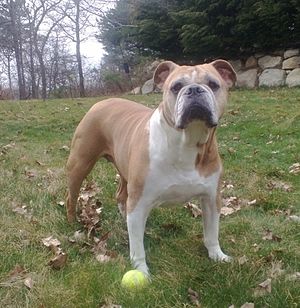
Old English Bulldog / Udseende
UKC Olde English Bulldogge
Old English bulldog er en uddød hunderace, der var populære i Storbritannien før 1835. Den uddøde i forbindelse med at tyrekampe med hundene blev forbudte. Racen er genskabt af David Leavitt fra England i 1970’erne. Han ønskede at skabe en mere sporty og selskabelig version af den gamle engelske bulldog. Kendetegnene er bl.a. et kraftigt hoved, muskuløs krop og en lang hale. Til at skabe racen brugte han Engelsk Bulldog, Amerikansk bulldog, Pitbull Terrier og Bullmastiff.